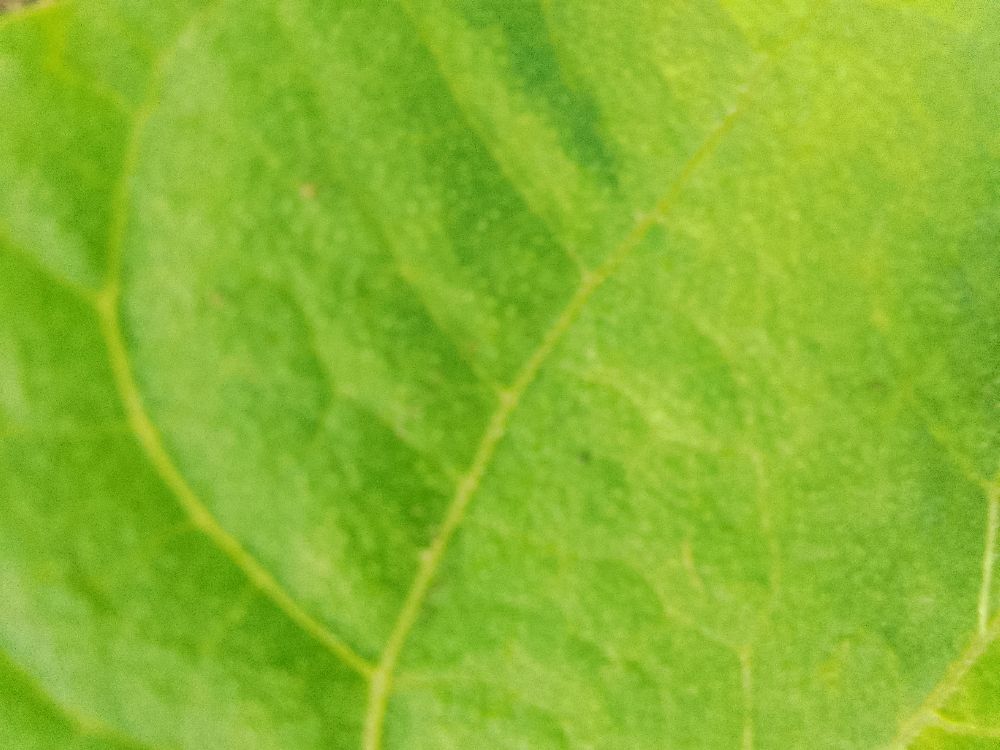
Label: healthy